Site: brandenburg
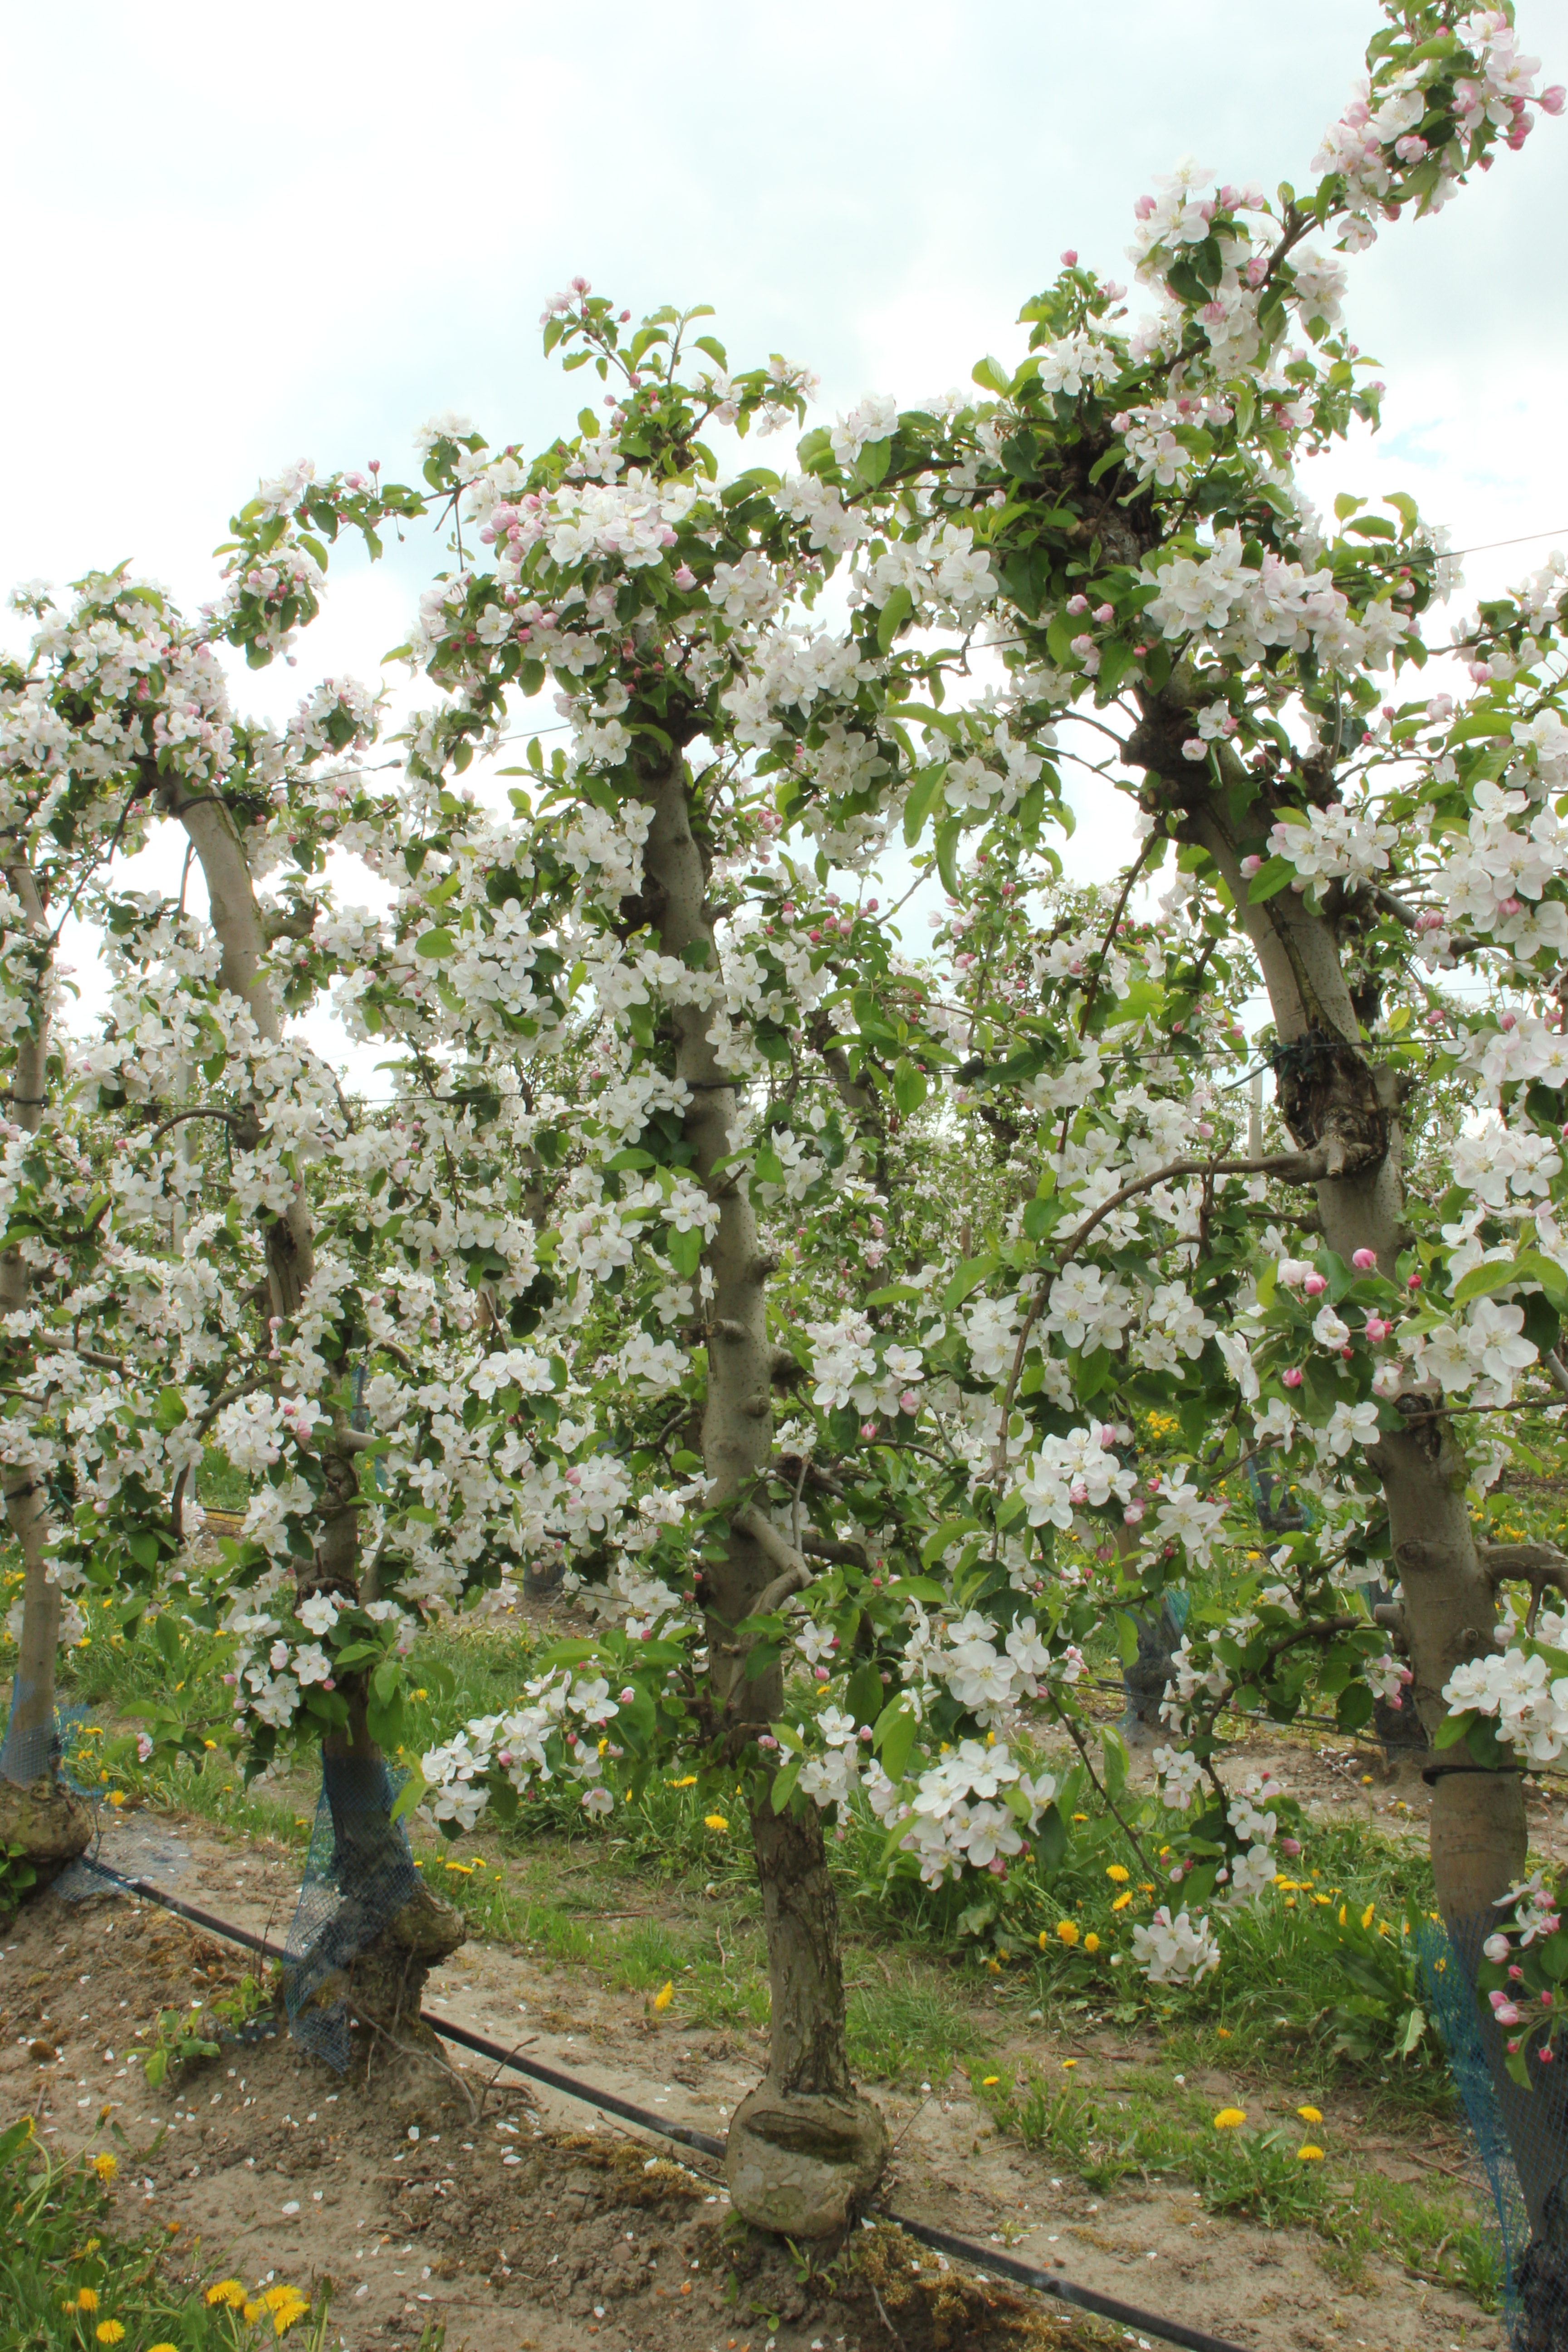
Growth stage (BBCH 65): Flowering